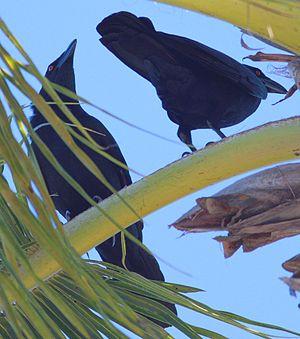
La Corneille d'Hispaniola, est une espèce d'oiseaux de la famille des Corvidae.